Sintra

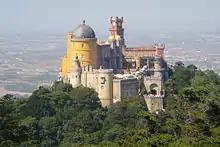
The iconic Pena National Palace originally built on the Monastery of Nossa Senhora da Pena, and renovated extensively through the initiative of Ferdinand II of Portugal

The proclamation of a Portuguese Republic in 1910 transformed the bohemian climate of Sintra. Economic development was now promoted; the potential benefits to the region of growth in agriculture, industry and commerce were promoted to foster development. In 1908 a wine growing zone had been demarcated in Colares. Now a commission was established to monitor the quality of wines and promote their exportation, and in 1914 a commercial association was set up to manage their concession. Meanwhile, in the name of secular and popular progress, parts of the cultural heritage were destroyed, including the annexes of the medieval village bordering the palace in 1911, while the nave of the Church of the Misericórdia was reduced to the presbytery to allow the road to be widened. The first decades of the 20th century were the time of the fastest urbanization of the town, supported by its rail link to Lisbon and the influx of summer travellers.